Indo-Pacific humpback dolphin

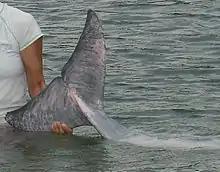
Tail with visible grey and pink colours

An adult Indo-Pacific humpback dolphin is grey, white or pink and may appear as an albino dolphin to some. Populations along the coasts of China and Thailand have been observed with pink skin. The pink colour originates not from a pigment, but from blood vessels which were overdeveloped for thermoregulation. The body length is for adults, for infants. An adult weighs . Indo-Pacific humpback dolphins live up to 40 years, as determined by the analysis of their teeth.